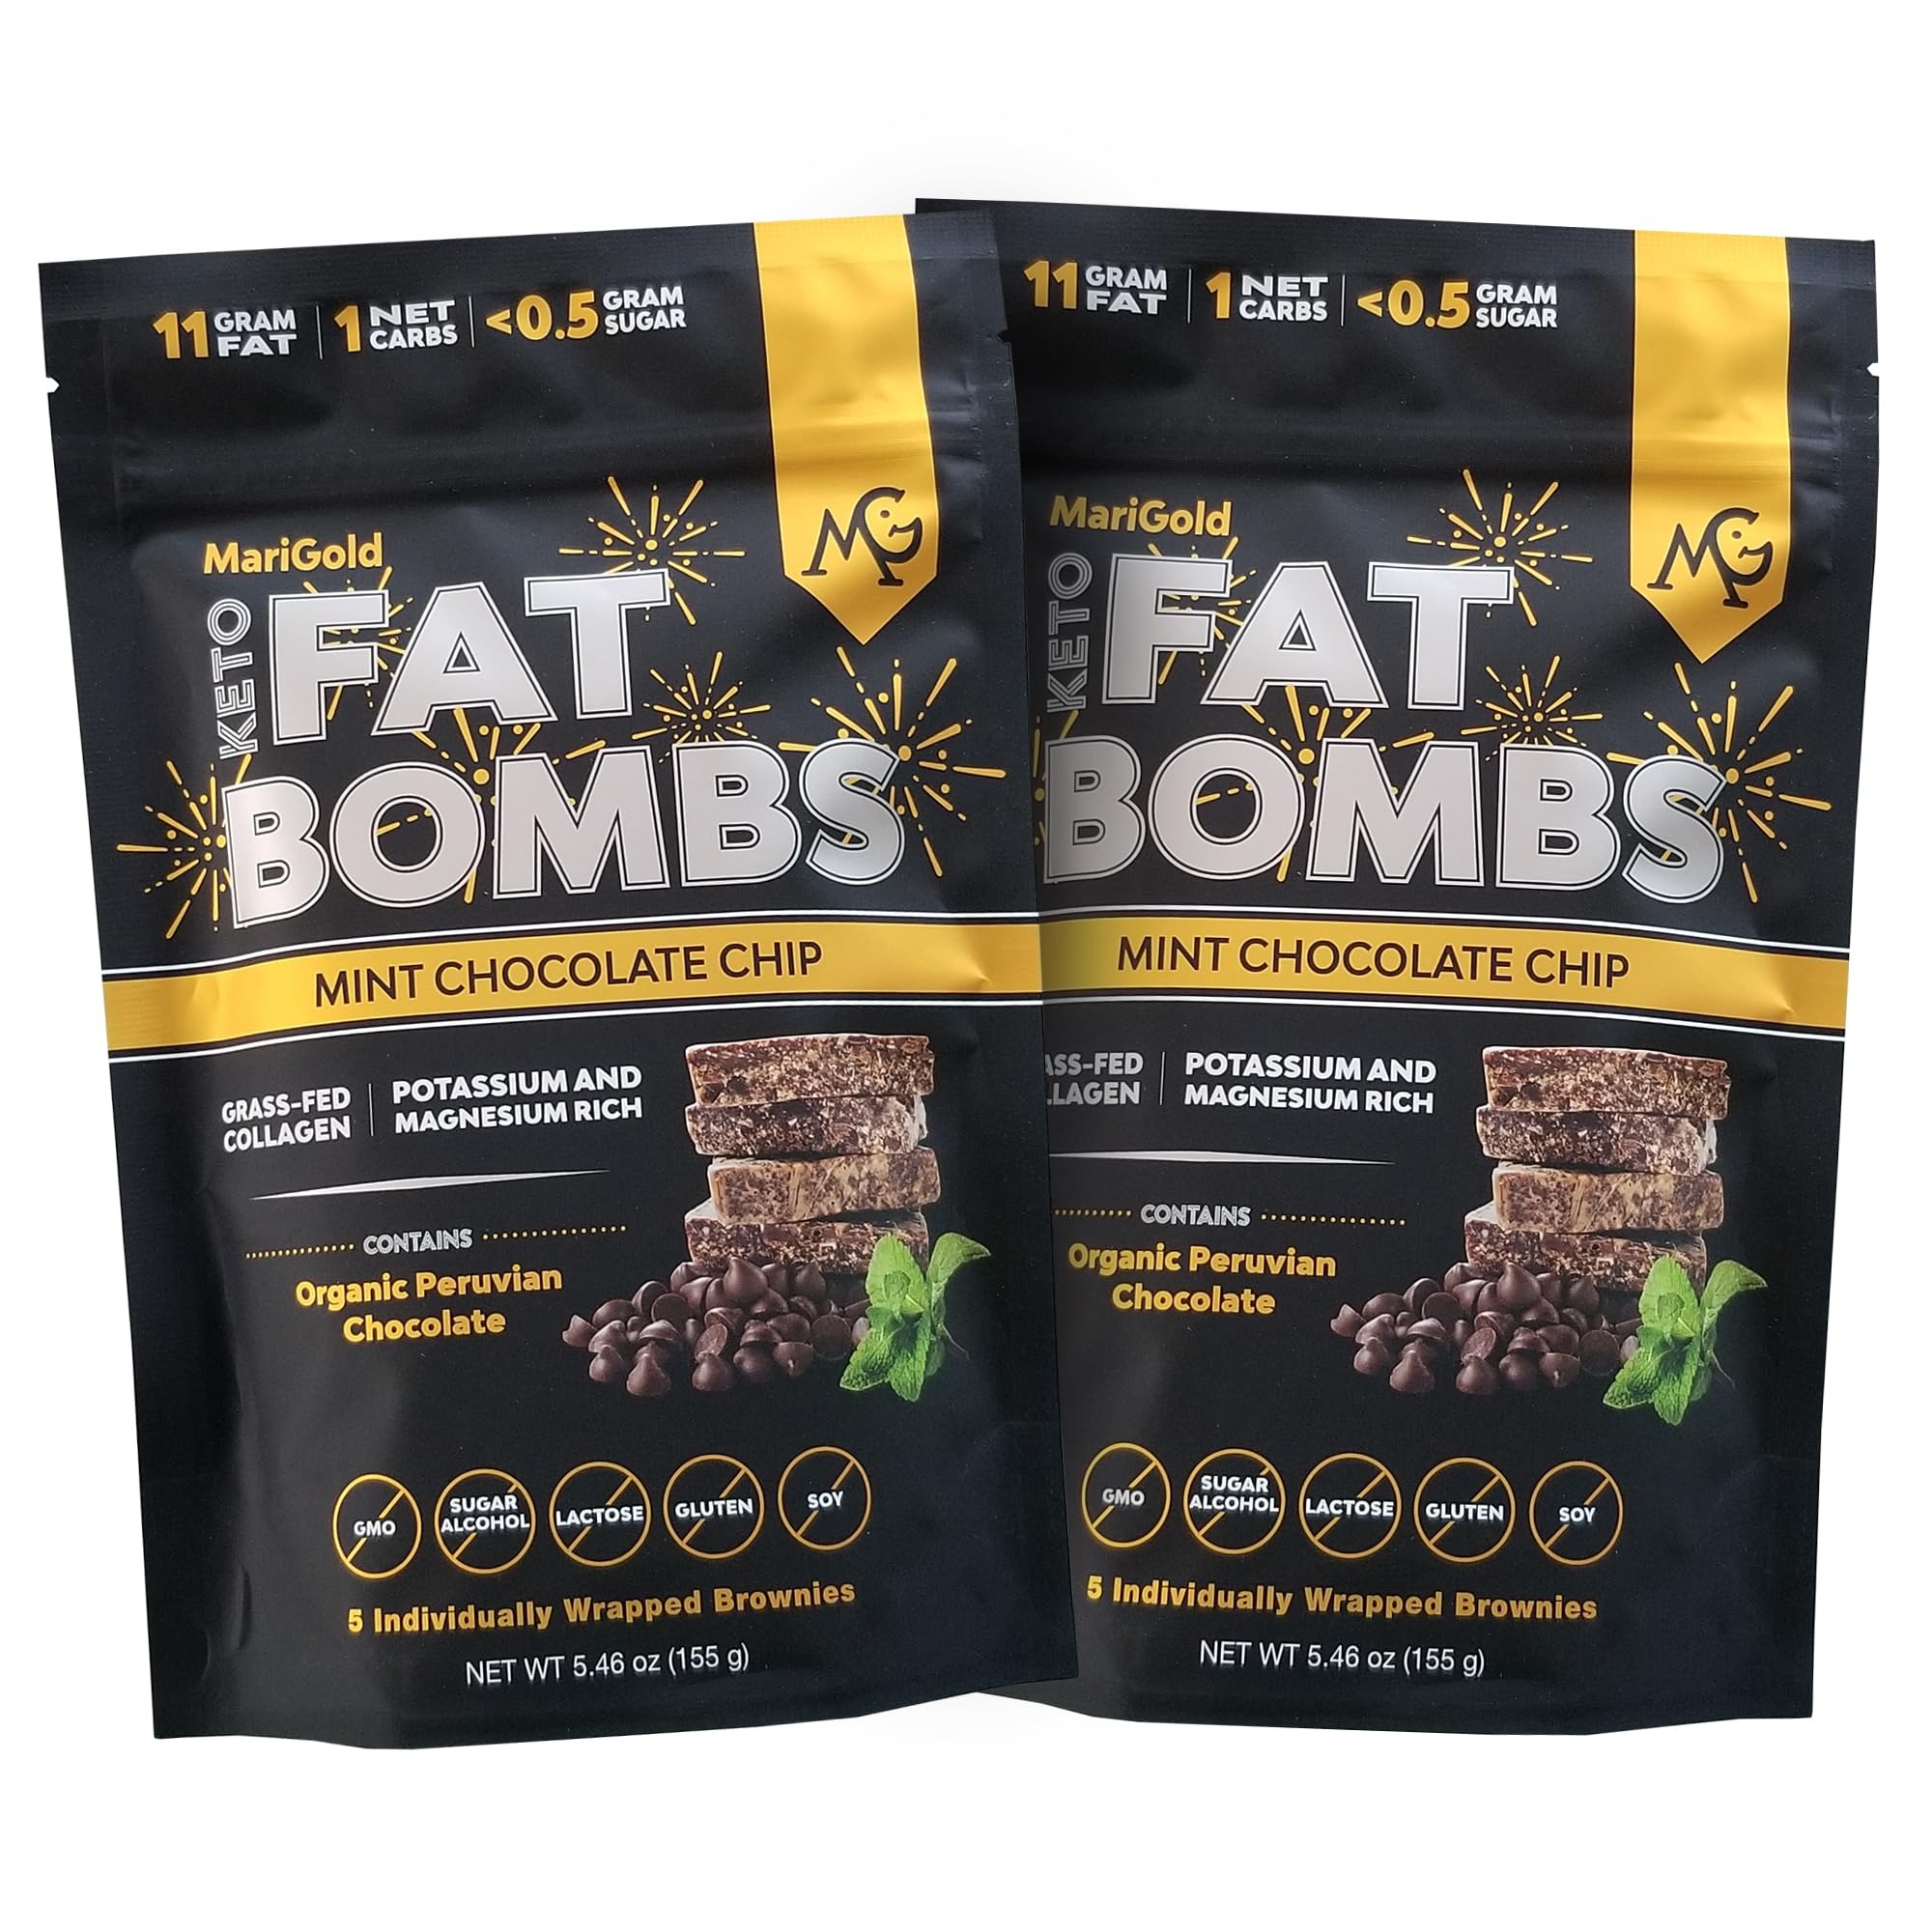
Item Name: MariGold Keto Fat Bombs Snacks - Mint Chocolate Chip - Low Carb, Collagen Rich, Organic Cocoa Butter, Dark Chocolate, Organic Peppermint, Gluten-Free, Non-GMO (2 bags, 5 Servings Each)
Bullet Point 1: Delicious and nutritious - the perfect fat bomb keto snacks for staying in ketosis while enjoying a sweet treat! Made with Organic Peppermint Extract and Dark Chocolate Chips to delight your tastebuds!
Bullet Point 2: Collagen Rich for glowing skin and healthy joints! We include Grass-Fed Collagen Peptides for a protein boost and to help support healthy hair, skin & nails, and for optimal bone and joint health.
Bullet Point 3: Everything you want in a tasty cookie dough fat bomb: Low-carb (1g net carbs per bar), high in fat (11g), very low sugar (less than 1g). Plus a protein boost (7g)!
Bullet Point 4: Enjoy your sweet treat without any weird aftertaste! These low-carb fat bombs are sweetened with non-GMO Allulose for a clean taste that helps to curb your appetite.
Bullet Point 5: Only real food ingredients! No sugar alcohols or artificial junk in our Keto Fat Bomb Snacks. We prefer ingredients like organic chocolate Liquor, and organic cocoa butter.
Product Description: MariGold's Mint Chocolate Chip Keto Fat Bombs are a great keto-friendly snack that is high in fat, low-carb and filled with premium, good-for-you ingredients like Organic Cocoa Butter, antioxidant-rich Dark Chocolate Chips, Organic Coffee Flour, and Real Salt. All of our Fat Bombs contain Grass-Fed Collagen Peptides for a protein boost as well as bone-strengthening and skin rejuvenating benefits. They are the perfect keto fat snack for staying in ketosis while enjoying a delicious treat! These ketogenic fat bombs are also the perfect pre- or post-workout snack that will fuel your body with the nutrients it needs for optimal performance, muscle building, and muscle recovery. Our Mint Chocolate Chip Fat Bombs taste just like a ""Thin Mint"" cookie! But the best part is that they are actually good for you! We use organic peppermint extract to get that classic minty taste, along with premium quality Dark Chocolate chips. We also included coffee cherry flour – a naturally rich source of potassium and magnesium – two minerals often missing when following a keto lifestyle. The texture is similar to a cookie or a brownie, that will fill you up, but won't weigh you down. Our keto bombs are a guilt-free snack for any lifestyle, but especially great for anyone living a keto lifestyle. ** Manufactured in a facility that processes peanuts, tree nuts, and milk. **
Value: 10.92
Unit: Ounce

Price: 30.99